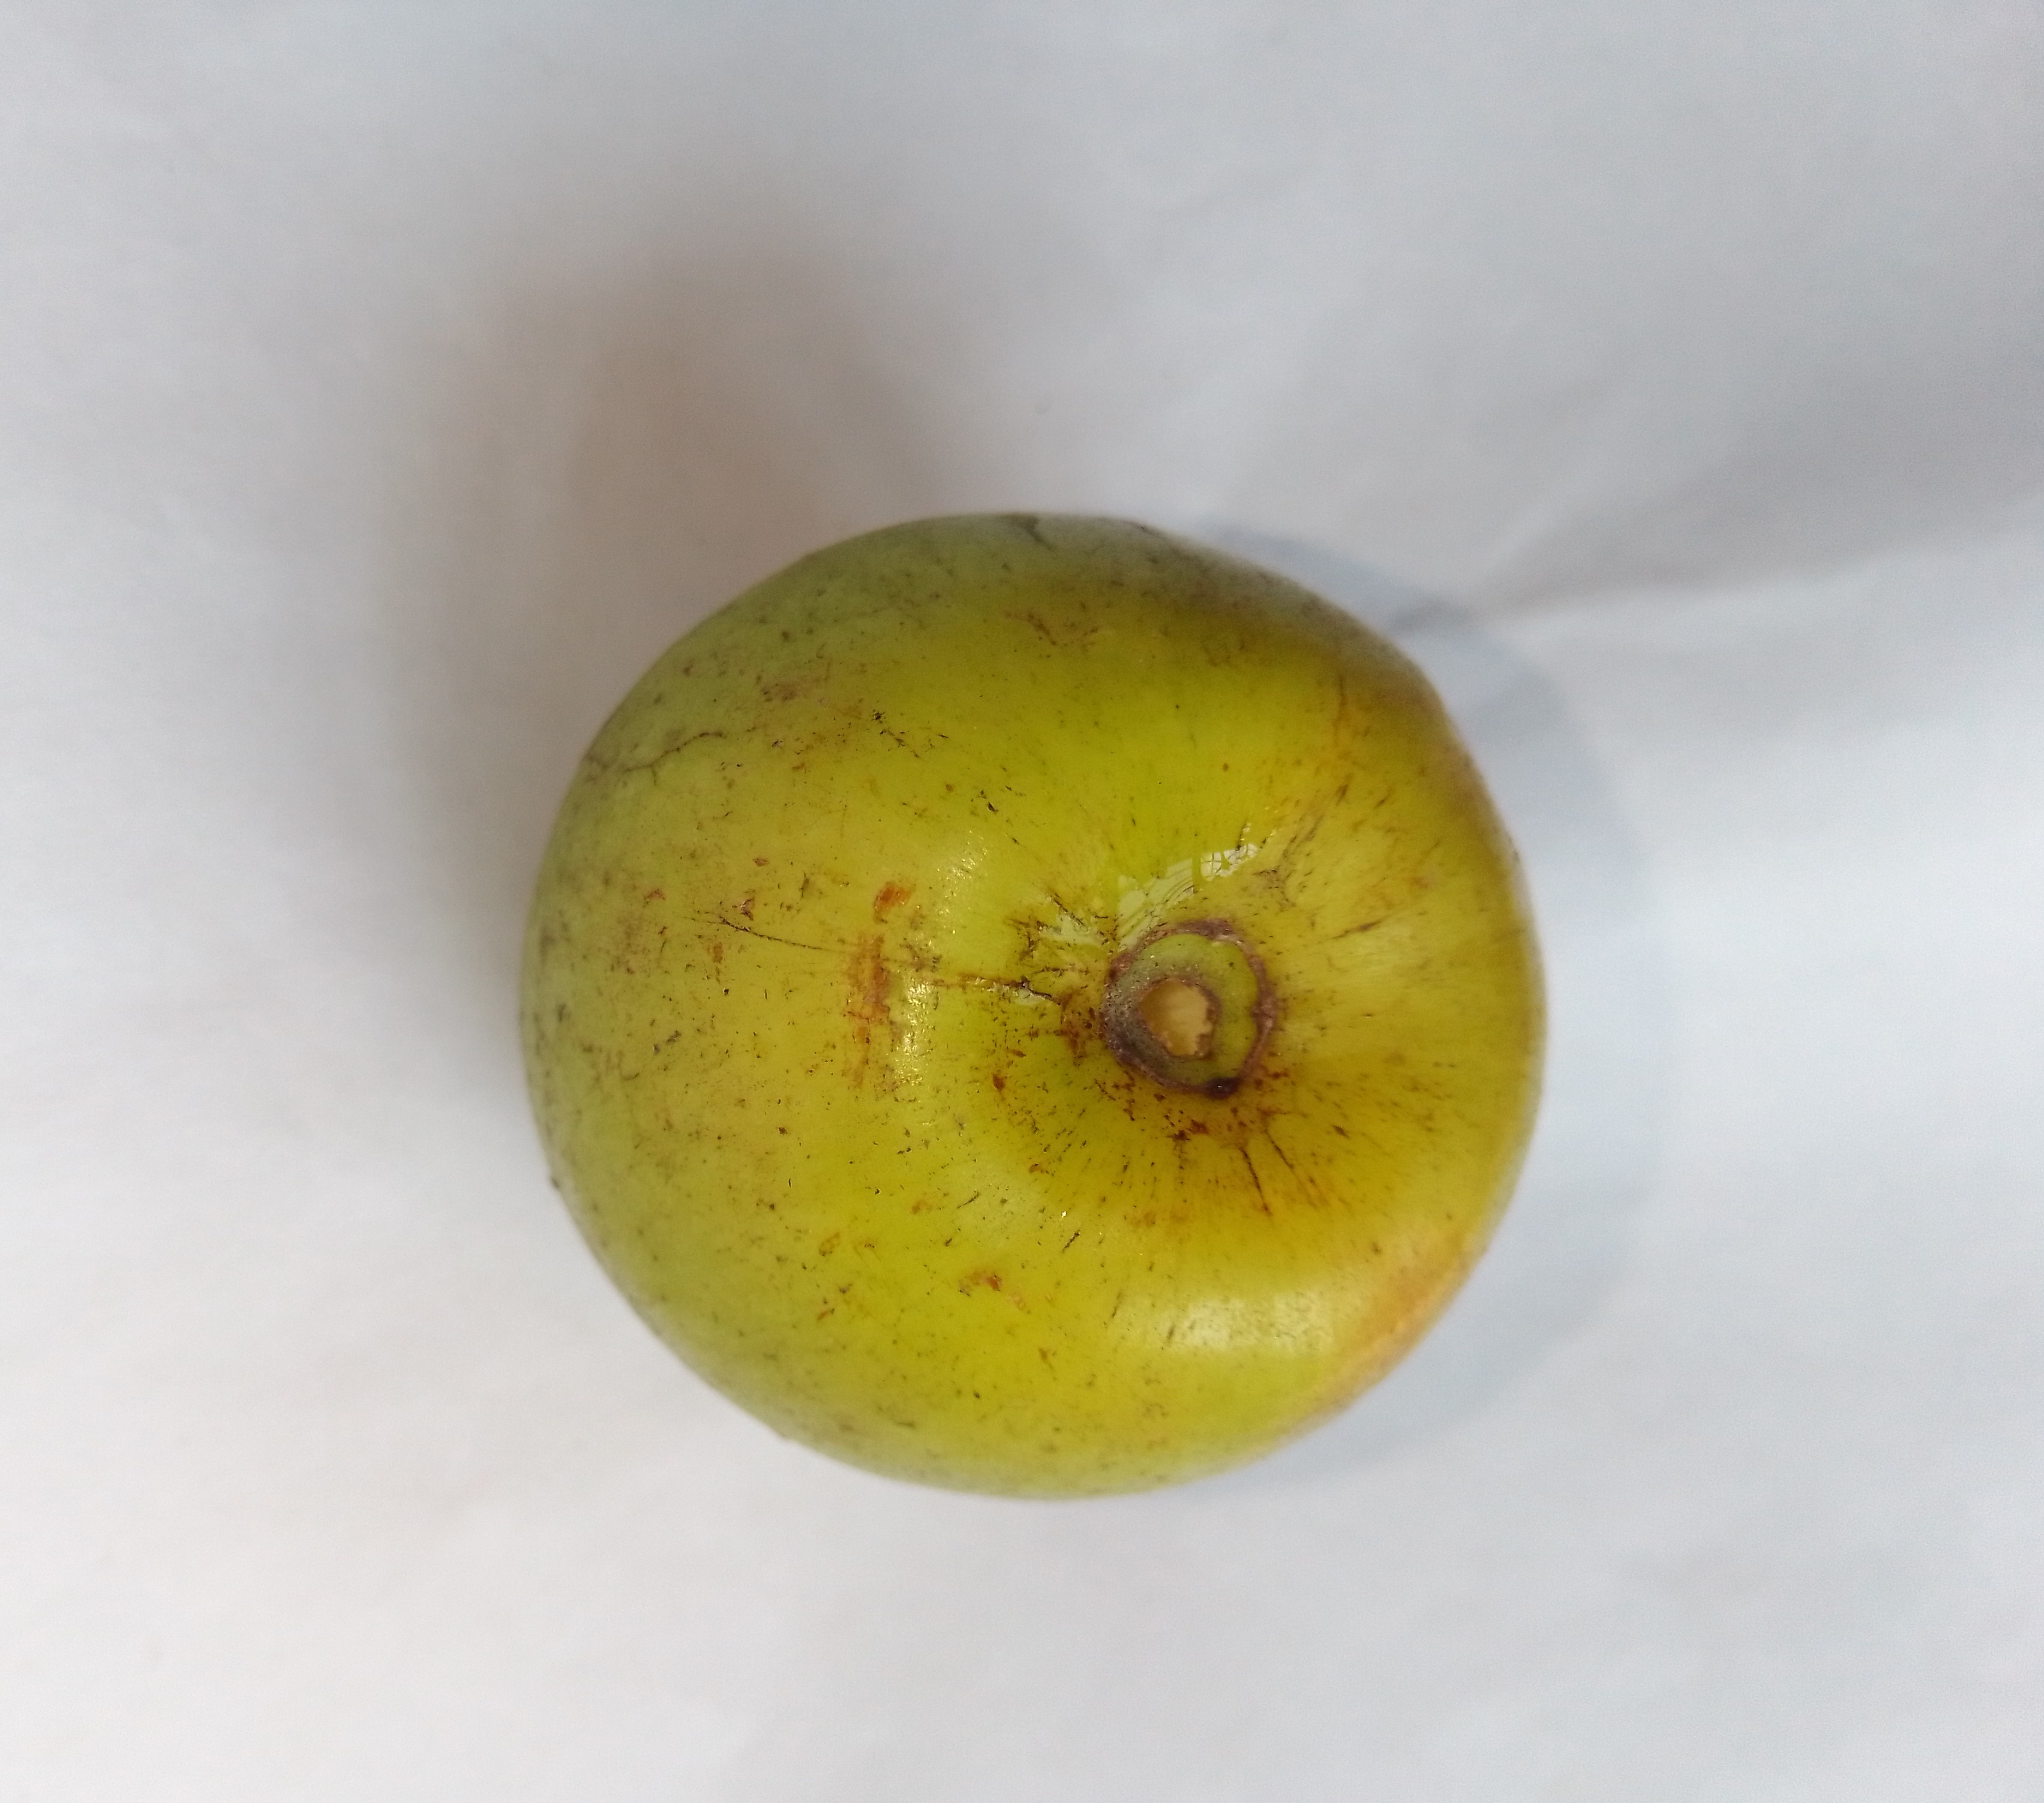
Fruit: jujube
Condition: fresh